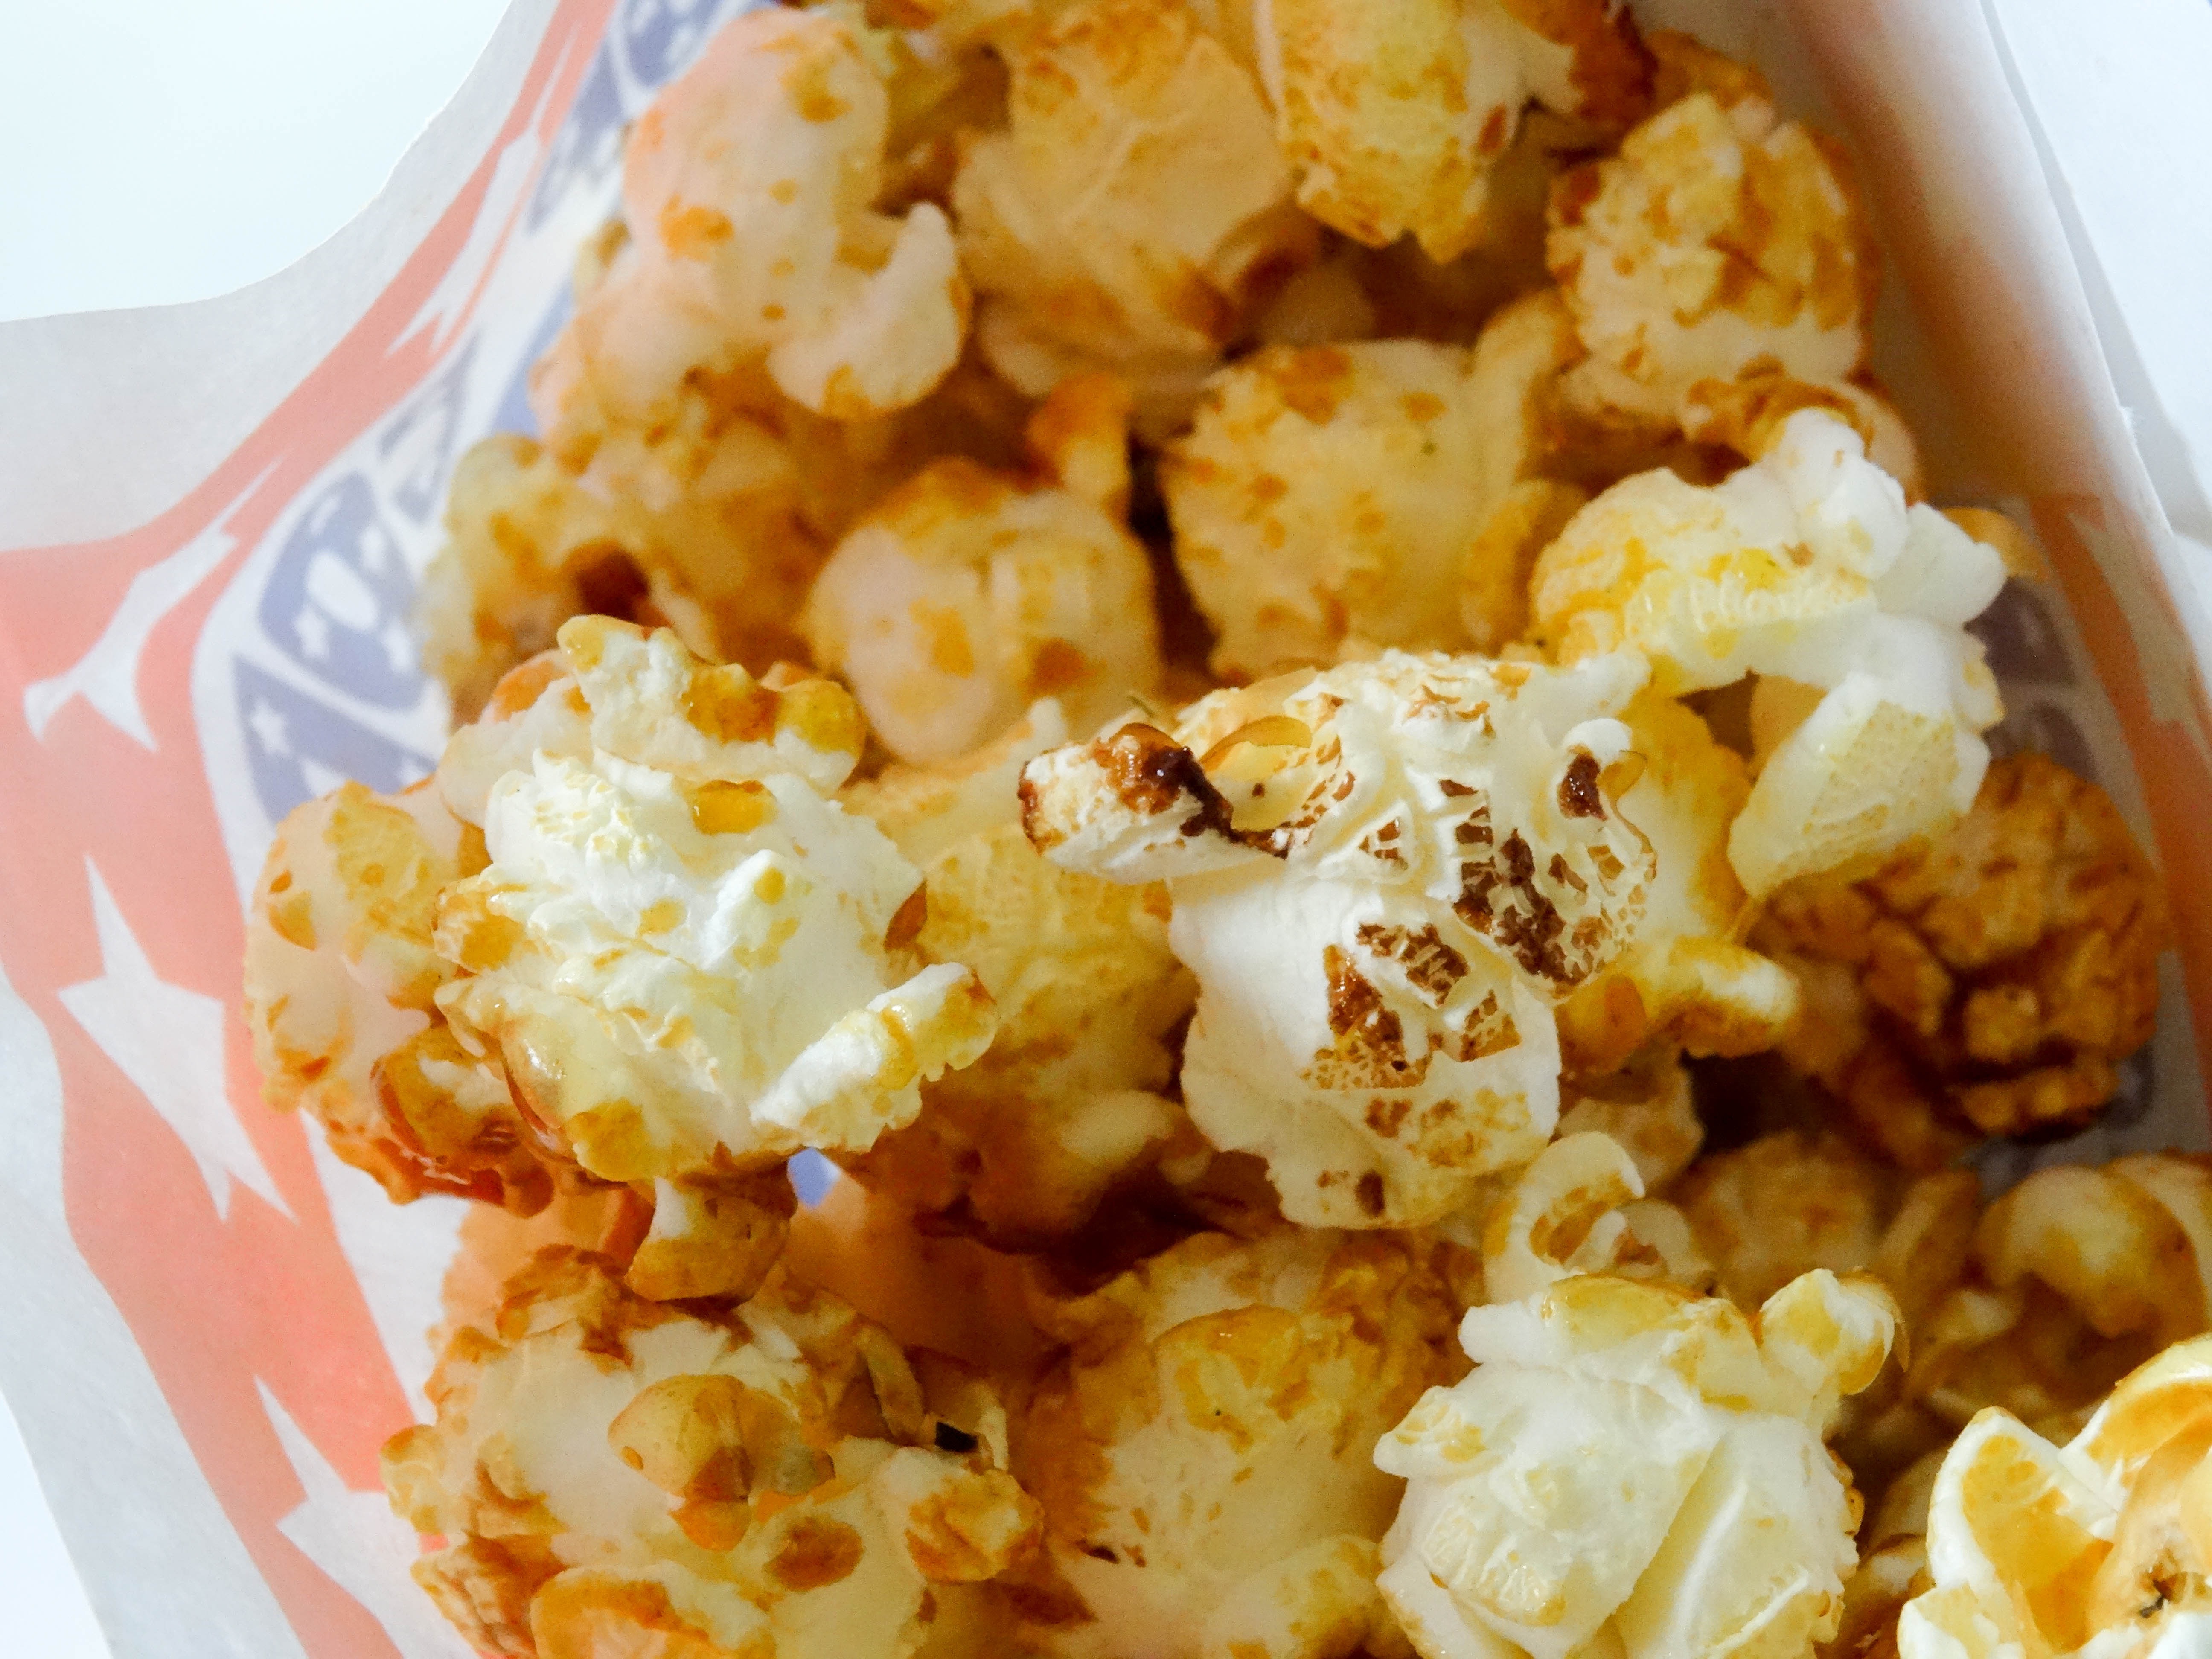
dish, meal, food, produce, vegetable, corn, breakfast, cuisine, popcorn, vegetarian food, roasted, side dish, snack food